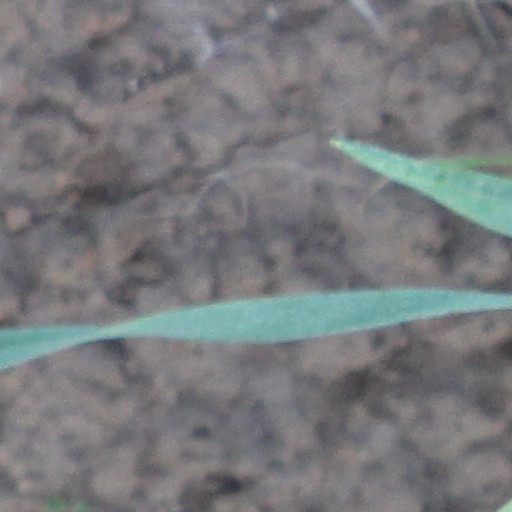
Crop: wheat